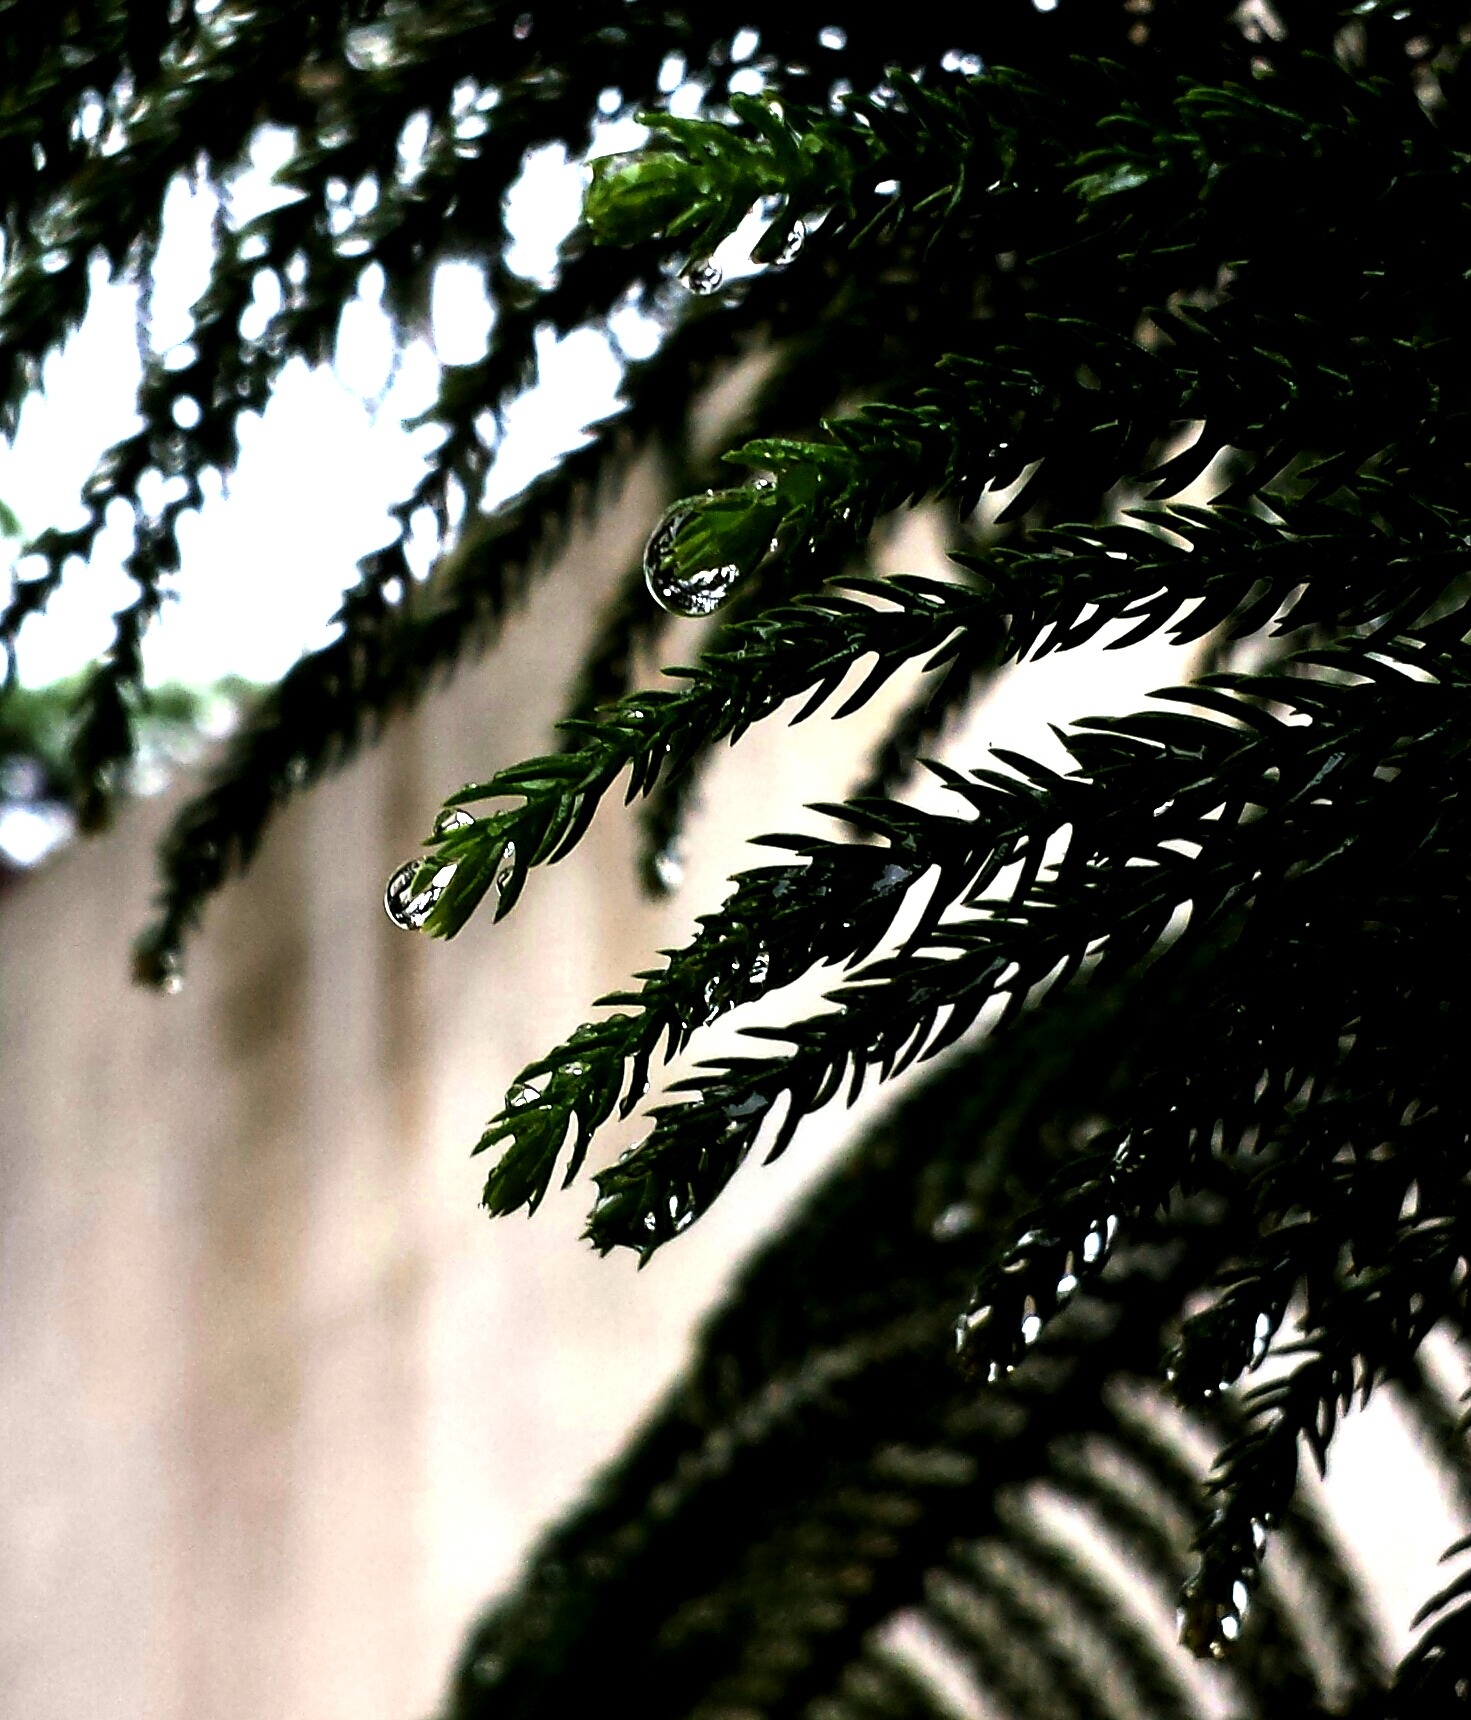
tree, nature, grass, branch, light, plant, sunlight, leaf, flower, green, jungle, botany, flora, close up, macro photography, woody plant, land plant